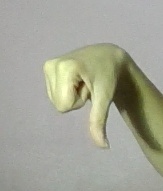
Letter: waw